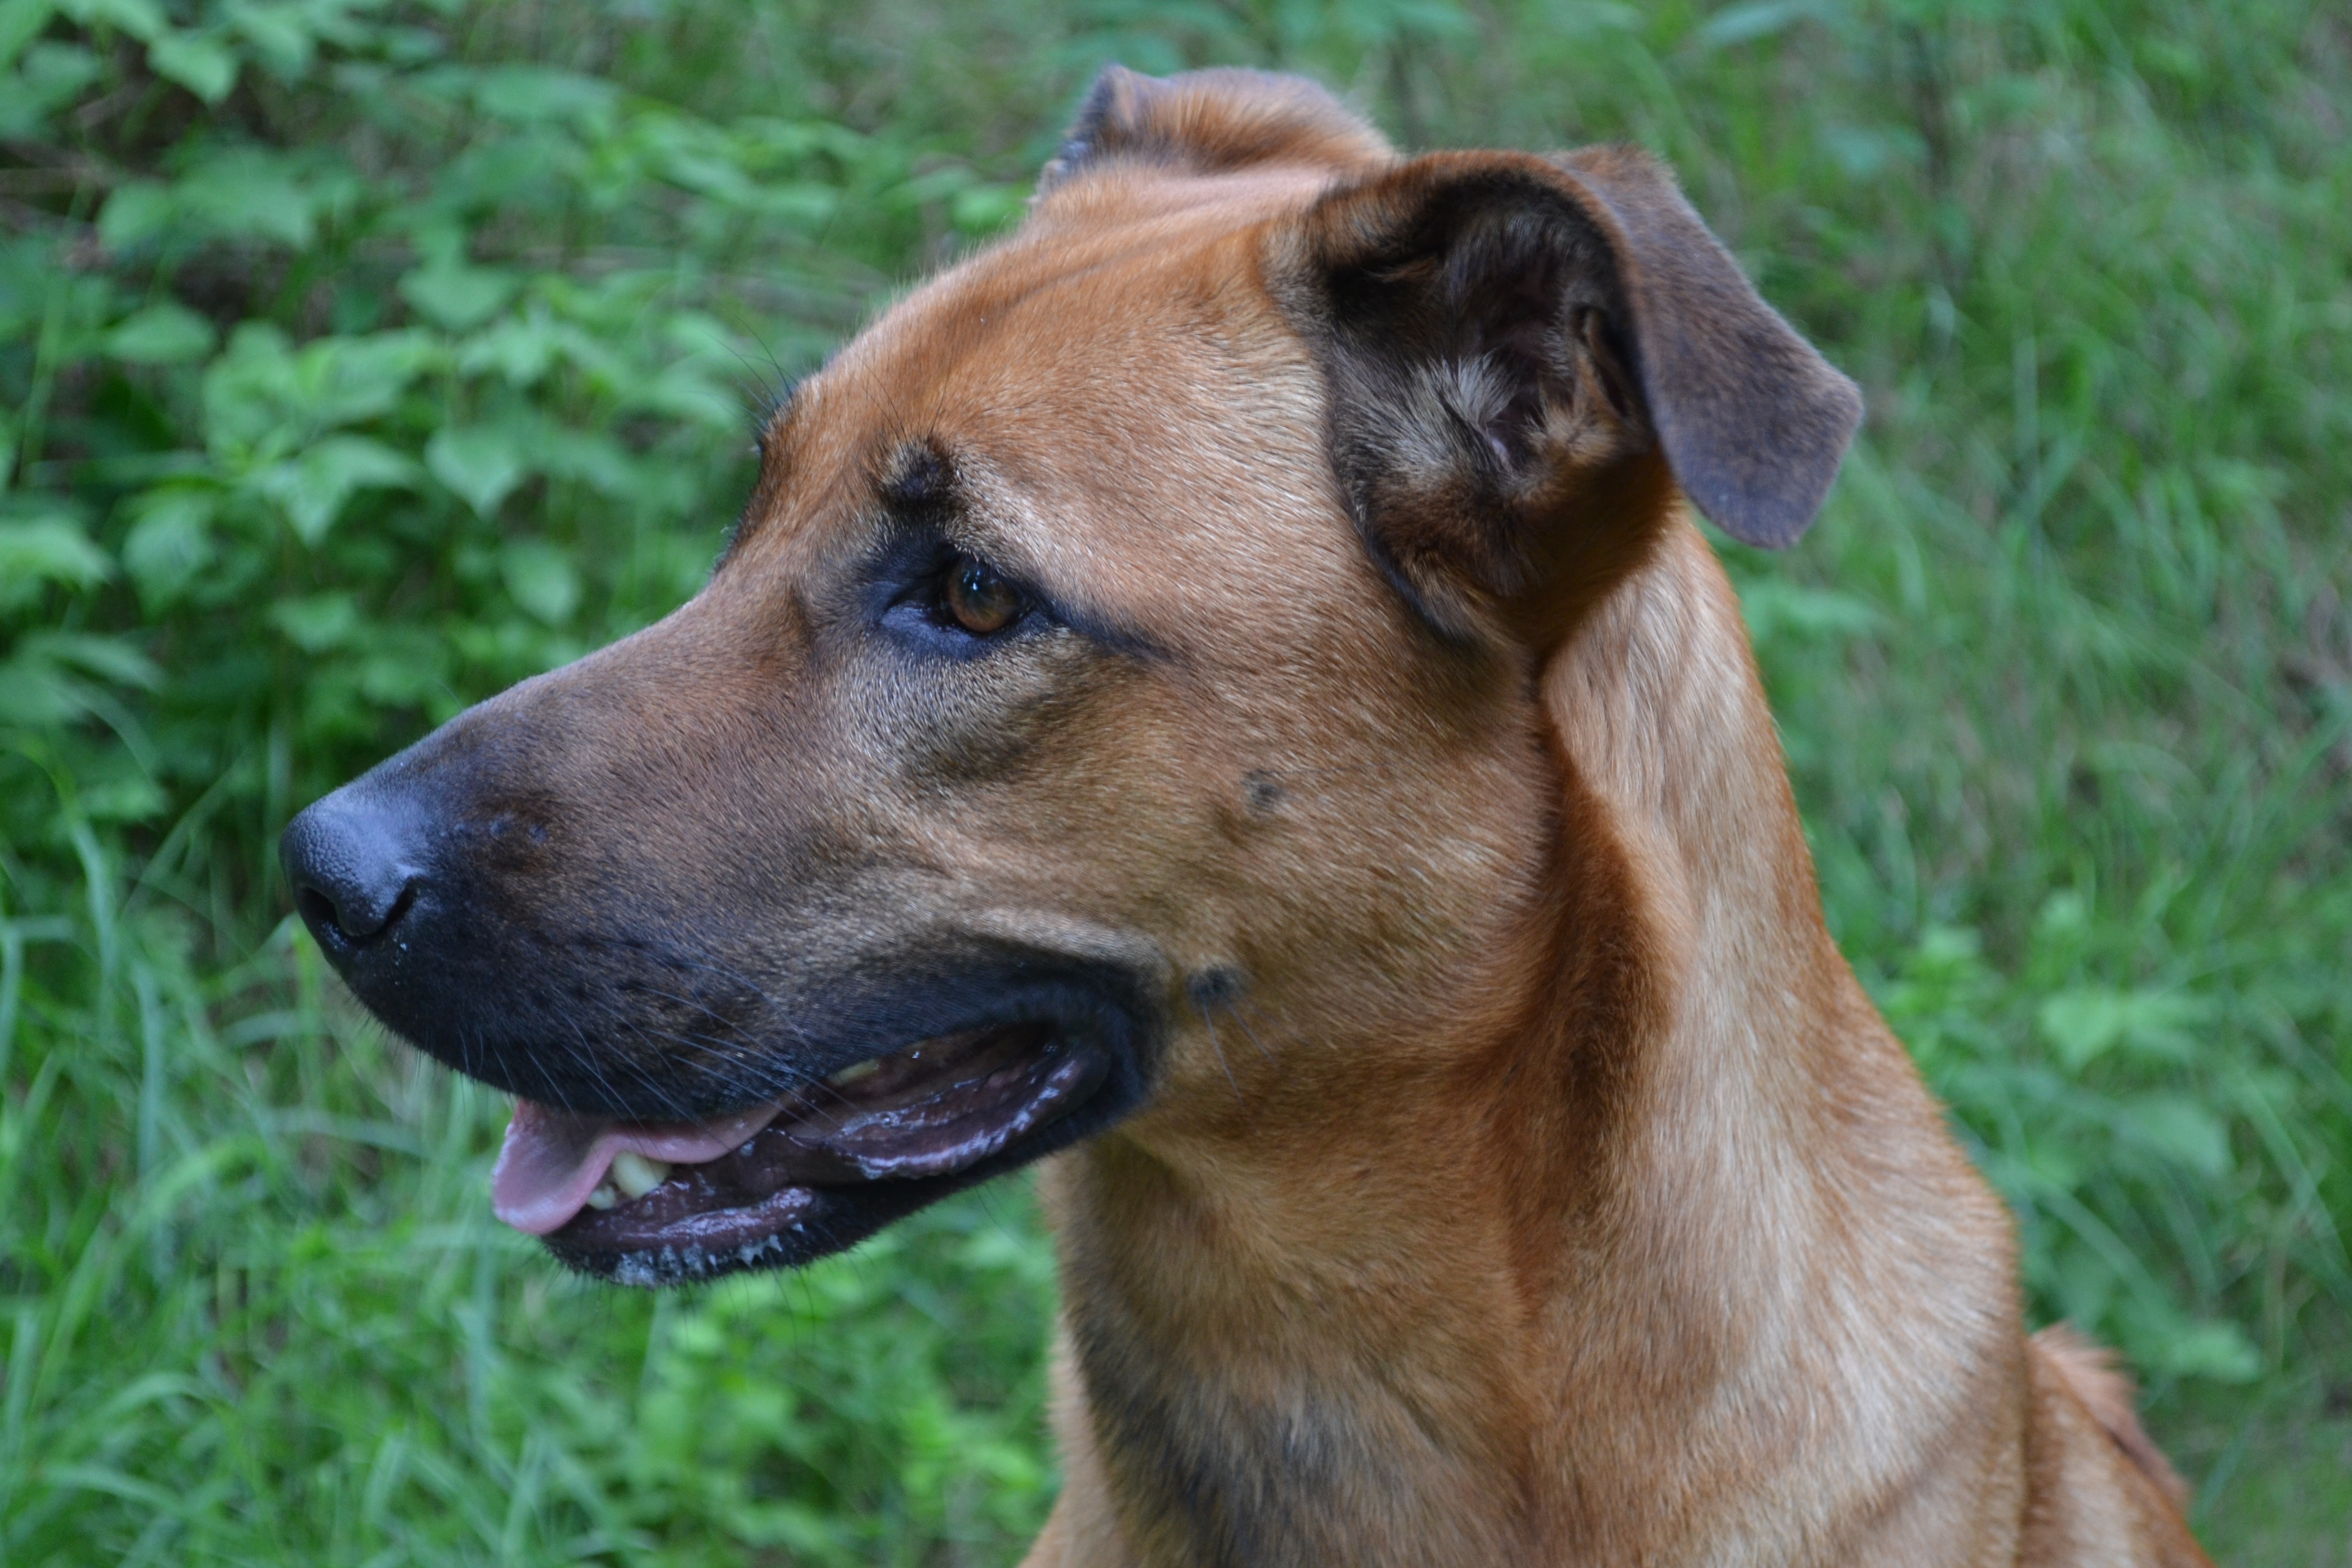
dog, pet, mammal, hybrid, animals, head, vertebrate, dog breed, rhodesian ridgeback, belgian shepherd malinois, street dog, dog like mammal, carnivoran, black mouth cur